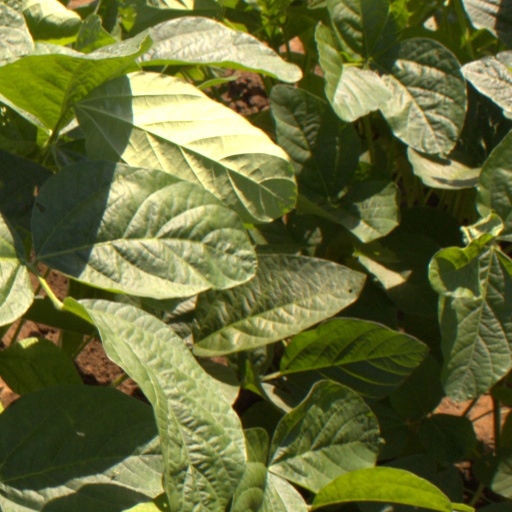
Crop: soybean